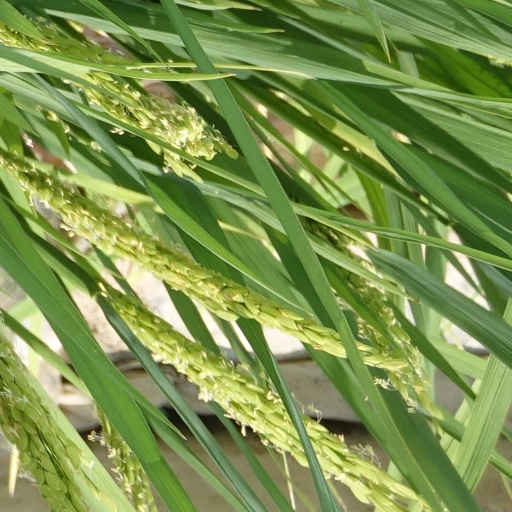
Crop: rice